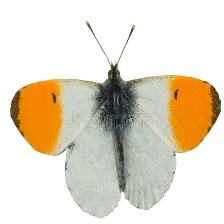
Species: ORANGE TIP
Butterfly family (ImageNet category): cabbage_butterfly